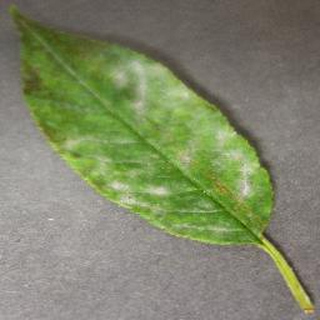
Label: cherry_powdery_mildew